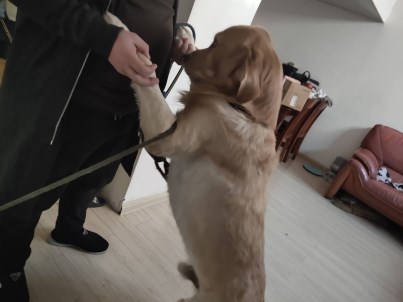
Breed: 5355-n000126-golden_retriever